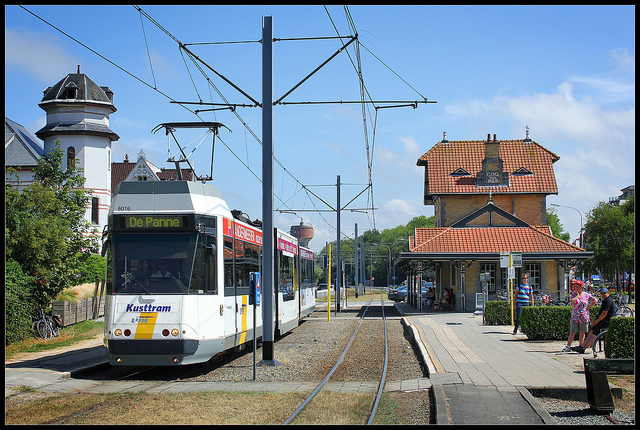
some people standing on the street looking a train

There is a train on the tracks at a station.

A train pulling into a small road side station

A commuter train going through a tourist area.